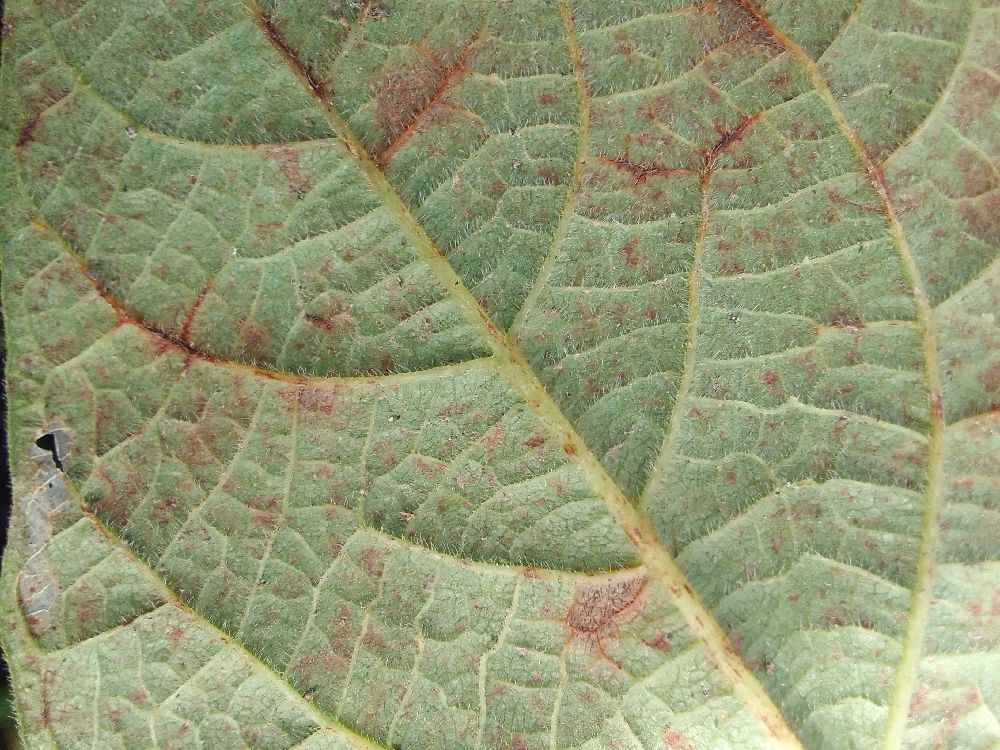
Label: anthracnose